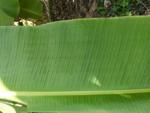
Label: healthy